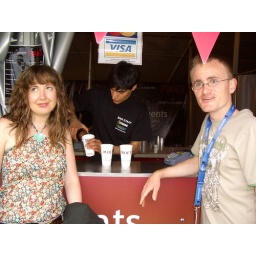
We are not allowed the glass bottle so get served champagne in paper cups